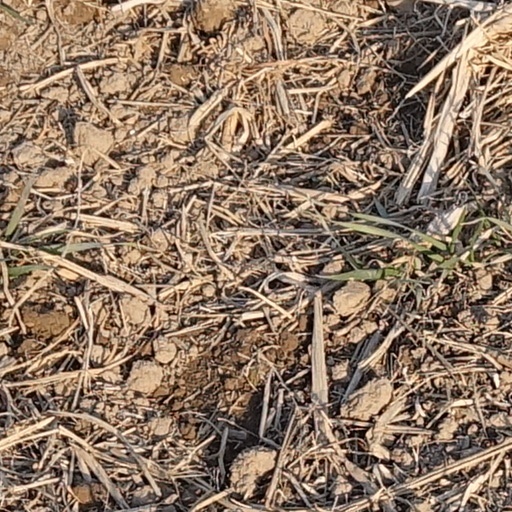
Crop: wheat